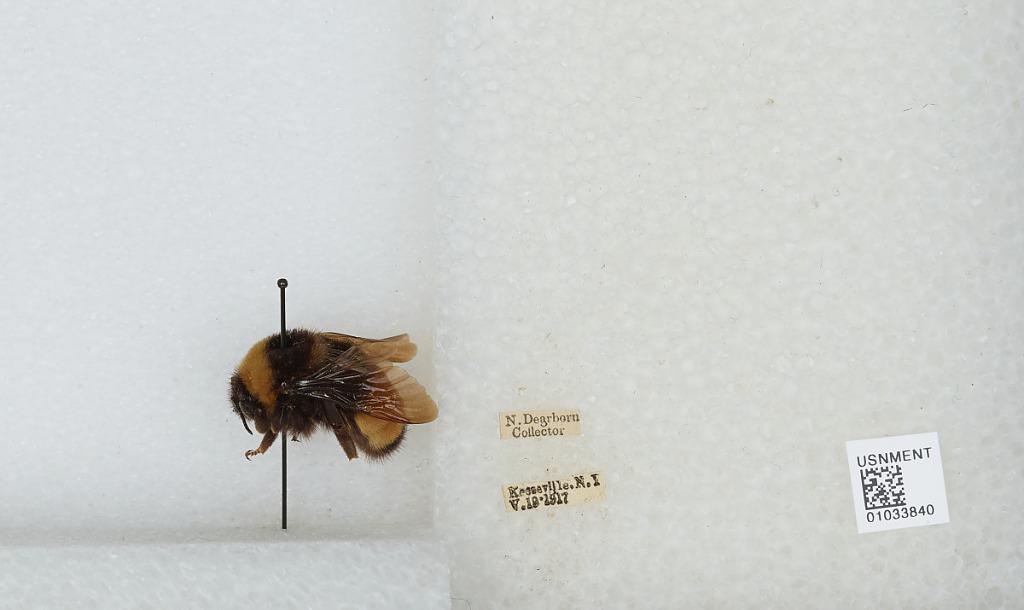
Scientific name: Bombus (Bombus) terricola Kirby
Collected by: N. Dearborn
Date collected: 1917-5-19
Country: United States
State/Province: New York
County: Essex
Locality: Keeseville
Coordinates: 44.5, -73.48